Big Money (novel)

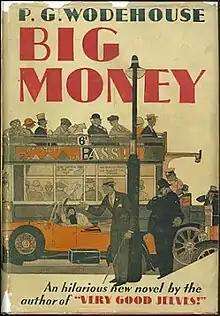
First US edition

Big Money is a novel by P. G. Wodehouse, first published in the United States on 30 January 1931 by Doubleday, Doran, New York, and in the United Kingdom on 20 March 1931 by Herbert Jenkins, London. It was serialised in "Collier's" (US) from 20 September to 6 December 1930 and in the "Strand Magazine" (UK) between October 1930 and April 1931.